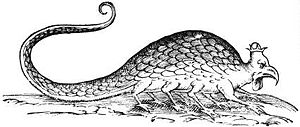
Basilisk (mytologi)
Illustration fra Ulisse Aldrovandi: Monstrorum historia, 1642. (Österreichische Nationalbibliothek, Signatur BE.4.G.23.)
"En basilisk er et fabeldyr i græsk og europæisk mytologi. Navnet kommer fra græsk basileos, ""konge"", basiliskos, ""lille konge"" og blev ofte kaldt reptilernes konge.